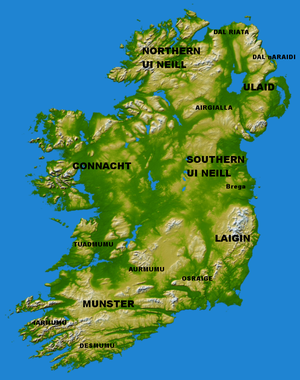
Diarmait Derg mac Cerbaill fut Ard ri Érenn de 545 à 564/565. On l'identifie habituellement avec le « Diermait » figurant le Baile Chuinn Chétchathaig